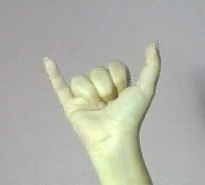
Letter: ya